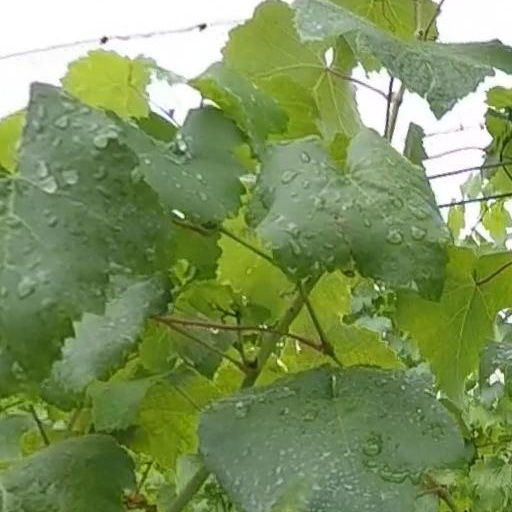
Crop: grape